Annita á Fríðriksmørk

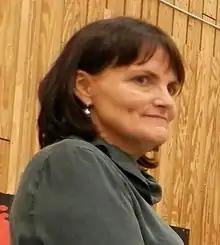
Annita á Fríðriksmørk in 2015

Annita á Fríðriksmørk (born 27 July 1968 in Tórshavn) is a Faroese politician and teacher. She is a member of Republic (Tjóðveldi).